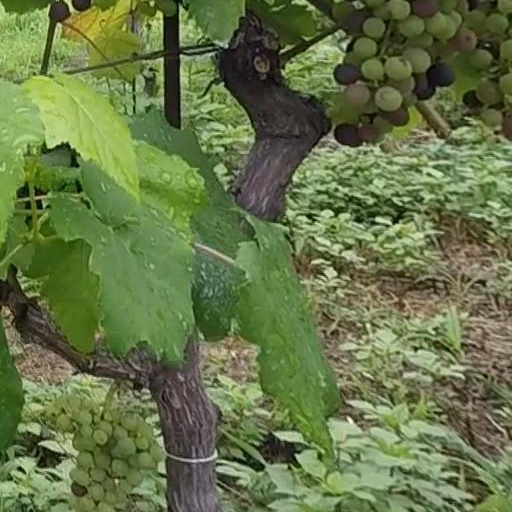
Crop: grape